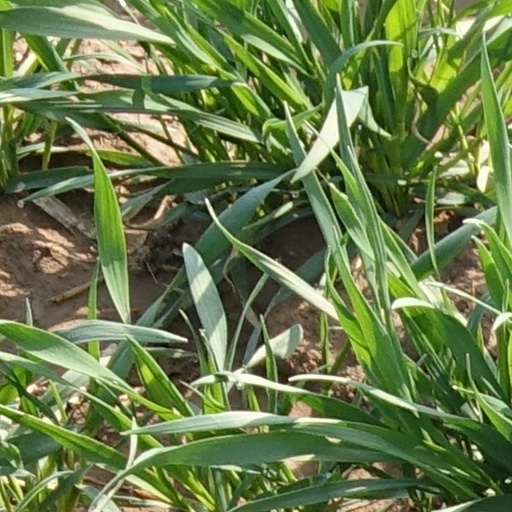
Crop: wheat